Mission: Impossible (1966 TV series)

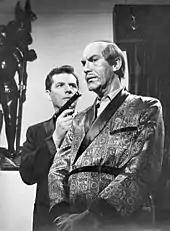
Steven Hill and Martin Landau in the pilot episode

The IMF was initially led by Dan Briggs, played by Steven Hill. As an Orthodox Jew, Hill had to leave on Fridays at 4 p.m. to be home before sundown, and he was not available until after dark the next day. Although Hill's contract allowed for religious observances, the clause proved difficult to work around due to the production schedule, and as the season progressed, Briggs appeared less and less. Hill had other problems, as well. After cooperatively crawling through dirt tunnels and repeatedly climbing a rope ladder in the episode "Snowball in Hell", in the following episode ("Action!") he balked at climbing to the rafters via a sound stage staircase and locked himself in his dressing room. Unable to come to terms with Hill, the producers re-shot the episode without him (guest cast member billed as 'co-starring' Tom Troupe as IMF Operative 'David Day' instead took the role envisaged for Briggs in the episode climbing the staircase etc.); another member of the team, Cinnamon Carter, listened to the taped message; the selected operatives' photos were displayed in "limbo"; and the team meeting was held in a different apartment. Briggs's presence in the five remaining episodes was kept to a minimum. As far as Hill's religious requirements were concerned, line producer Joseph Gantman simply had not understood what had been agreed to. He told author Patrick J. White, "'If someone understands your problems and says he understands them, you feel better about it. But if he doesn't care about your problems, then you begin to really resent him. Steven Hill may have felt exactly the same way."